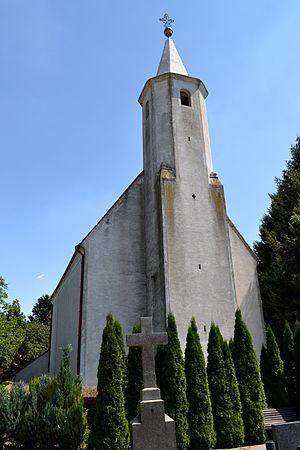
Borová est un village du district de Trnava, dans la région de Trnava, en Slovaquie.